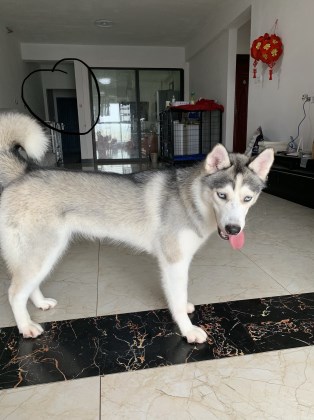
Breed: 1160-n000003-Siberian_husky